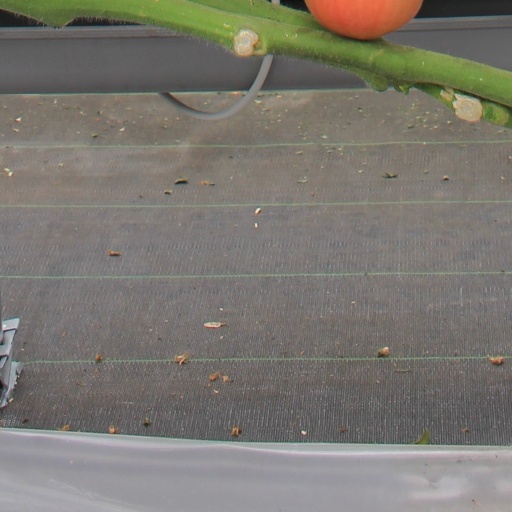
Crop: tomato